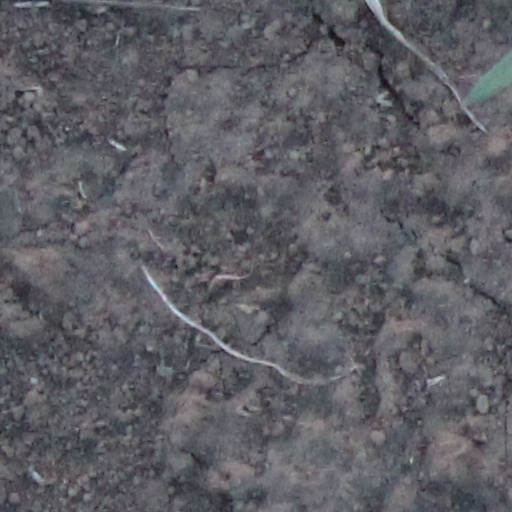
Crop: wheat